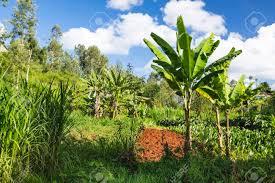
Hapa shamba kuna ndizi yenye imepandwa na kuna miti zenye imepandwa tena kando kando ya shamba,kuna mahindi tena yenye imepandwa karibu na ndizi.